Vädersolstavlan

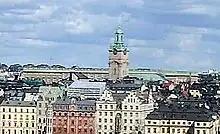
The church and the palace today. (Detail from the panorama above.)

The painting is centred on the Storkyrkan church, first mentioned in historical records in 1279 and gradually enlarged over the following centuries. In 1468–1496, during the reign of Sten Sture the Elder, its size was doubledthe chapels were transformed into aisles, while rounded windows and a taller roof allowed more light into the building. The building in the painting depicts the church as it must have appeared when Gustav Vasa became kingthe buttresses added in the 1550s are not present in the painting, which seem to confirm that the 17th century copy was faithful to the original. The church still exists, although the present exterior is mostly a later Baroque design.